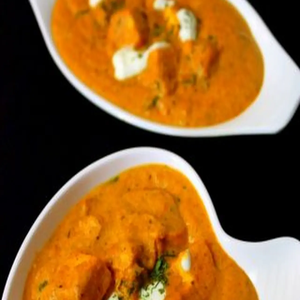
Dish: paneer